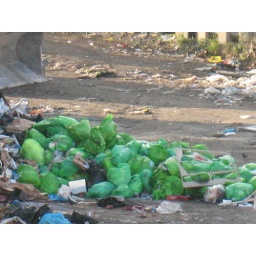
The green bags dumped by the recycling van.